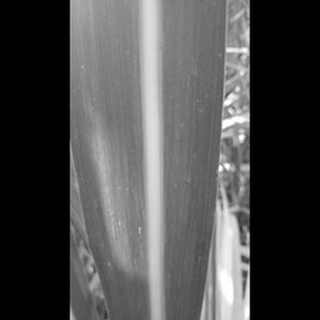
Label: healthy_sugarcane